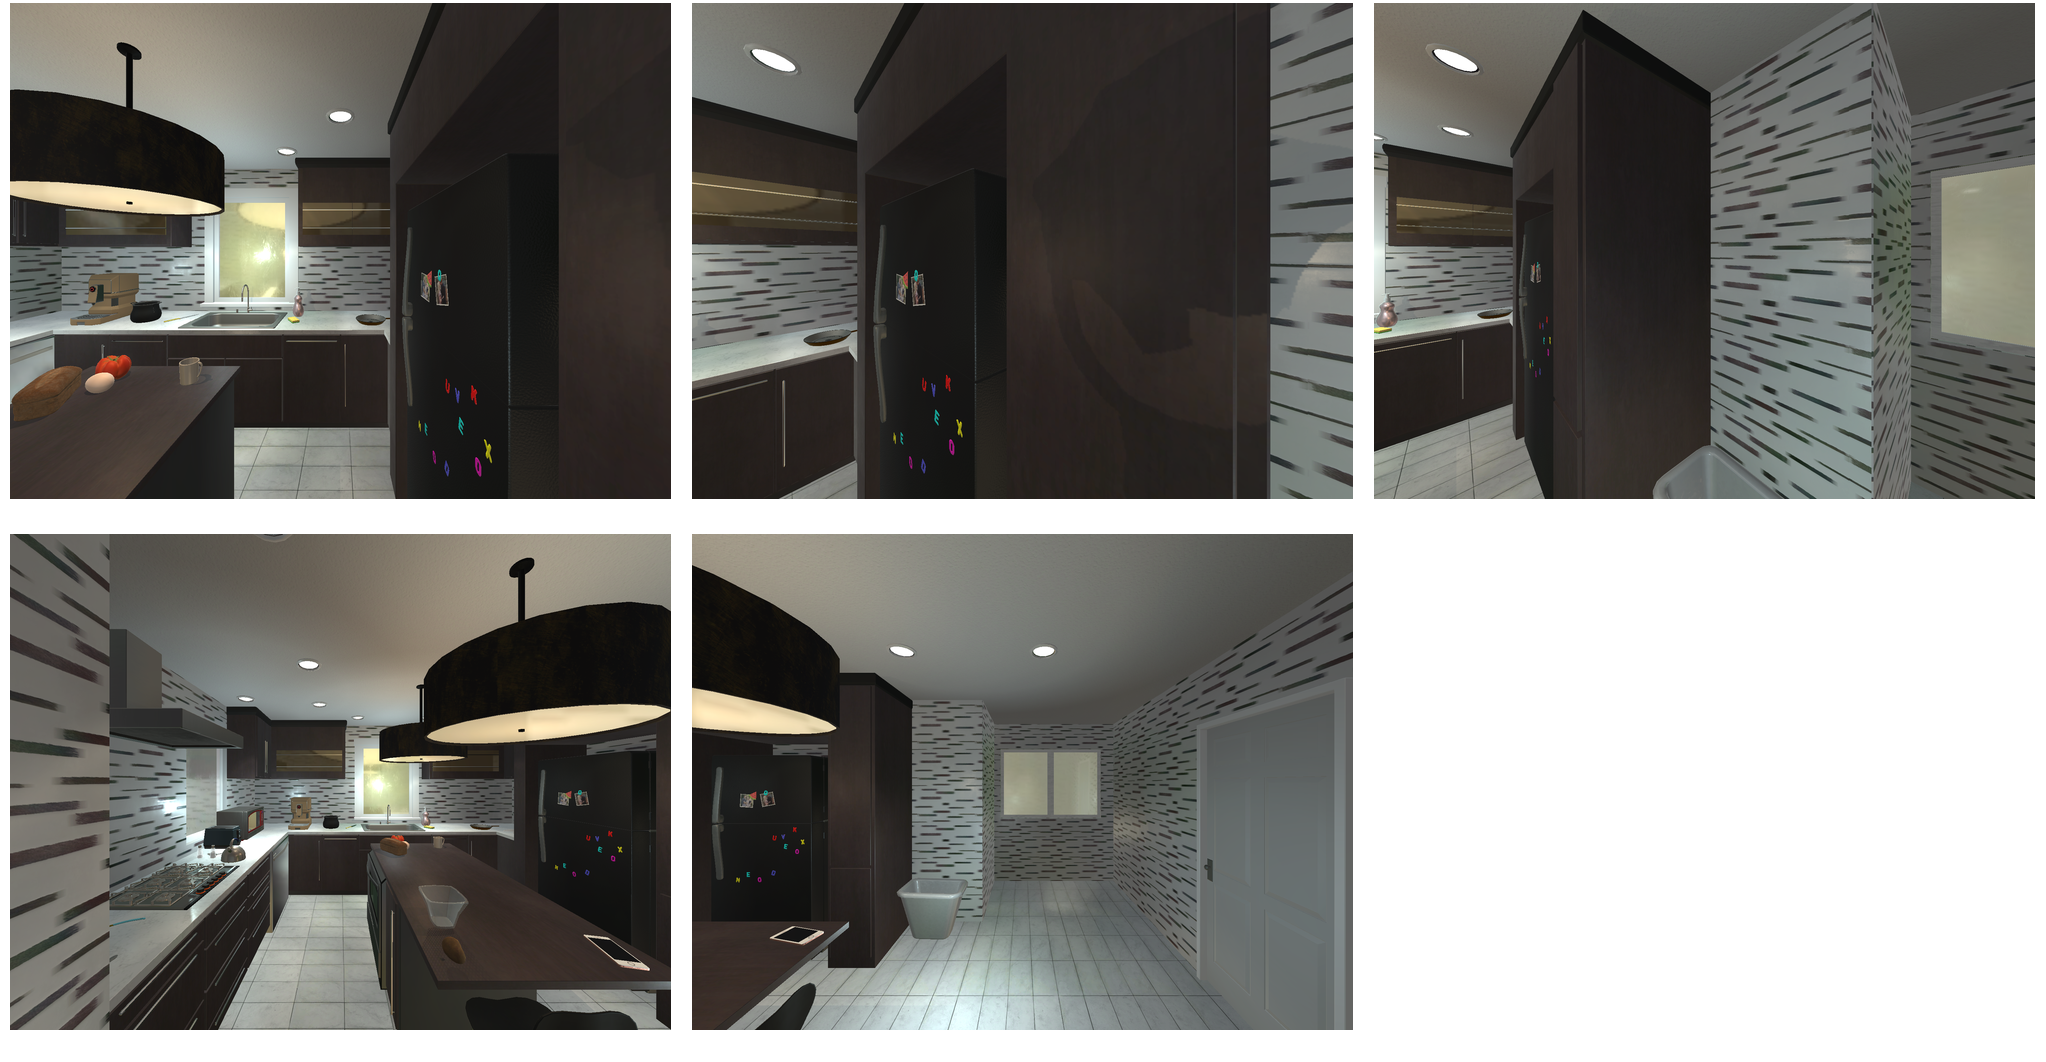Task instruction: Open the fridge.
Answer: {"task_instruction": "Open the fridge.", "nodes": ["handle1", "handle2", "fridge"], "edges": [{"functional_relationship": "openorclose", "object1": "handle1", "object2": "fridge", "spatial_relations": ["close", "in_front_of"], "is_touching": true}, {"functional_relationship": "openorclose", "object1": "handle2", "object2": "fridge", "spatial_relations": ["close", "in_front_of"], "is_touching": true}], "action_type": "pull", "function_type": "open_close_control"}